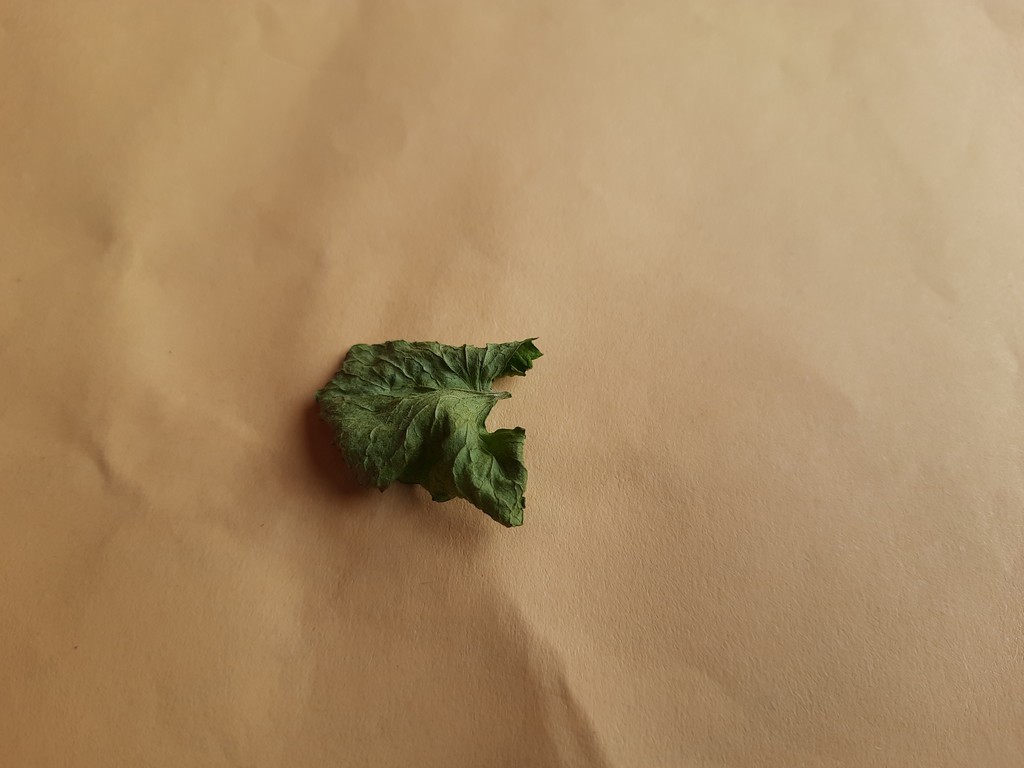
Label: Dried